Sheerness Dockyard

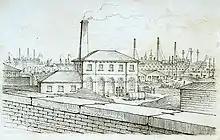
The Engine House, seen over the perimeter wall in 1824. As here, steam power was first used in the Royal Dockyards to drain the dry docks.

By the early nineteenth century, the old hulks underpinning the reclaimed land of the Dockyard were seriously decaying and the site was becoming increasingly unstable. The Dockyard, however, was getting busier, since it (unlike the nearby Chatham, Woolwich and Deptford yards) was not prone to silting. By 1810, designs had been submitted to the Controller of the Navy by both Samuel Bentham and John Rennie the Elder for a relatively modest rebuilding of the yard. Over the next three years, both Bentham and Rennie produced far more ambitious schemes: first, in 1812, Bentham drew up a radical panopticon-inspired proposal for the site, with docks, slips and storehouses all radiating from a central hub, which was occupied by a six-storey hexagonal office block; but it was Rennie's 1813 plan that gained approval.